Walcott, Norfolk

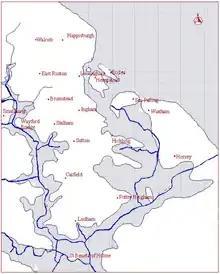
The sea level in the Roman period (+1 metre; 3' approximate).

From the Iron Age to the end of the Roman period (800 BC – 410 AD) the climate became wet and cold and locally the sea level probably reached about above today's average.